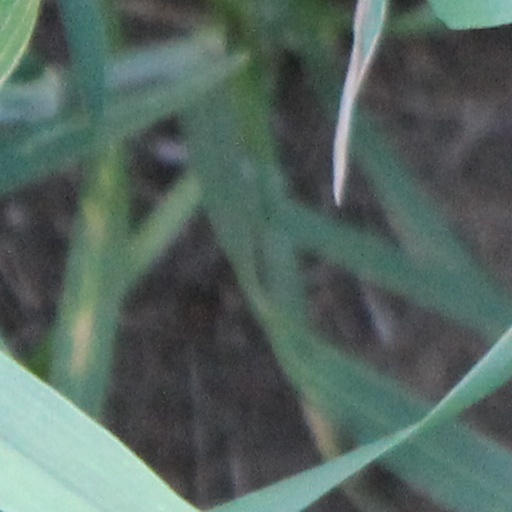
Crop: wheat